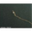
Label: worm